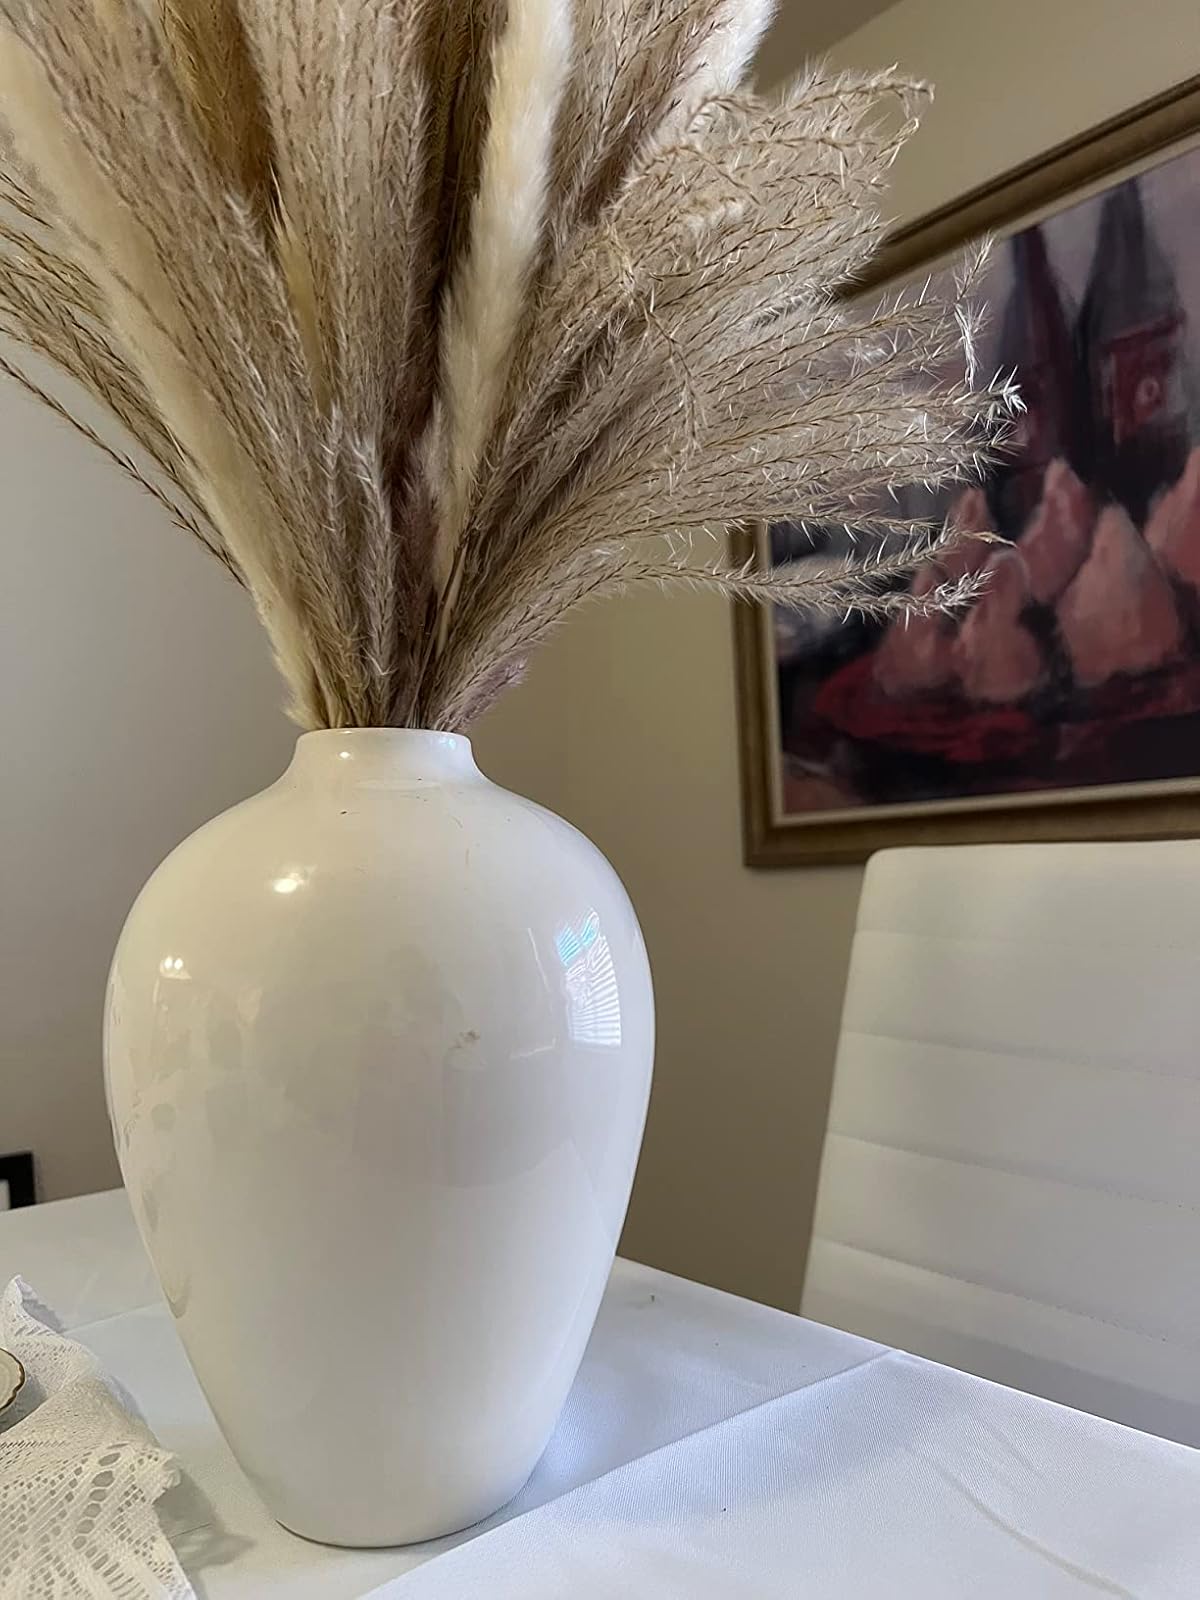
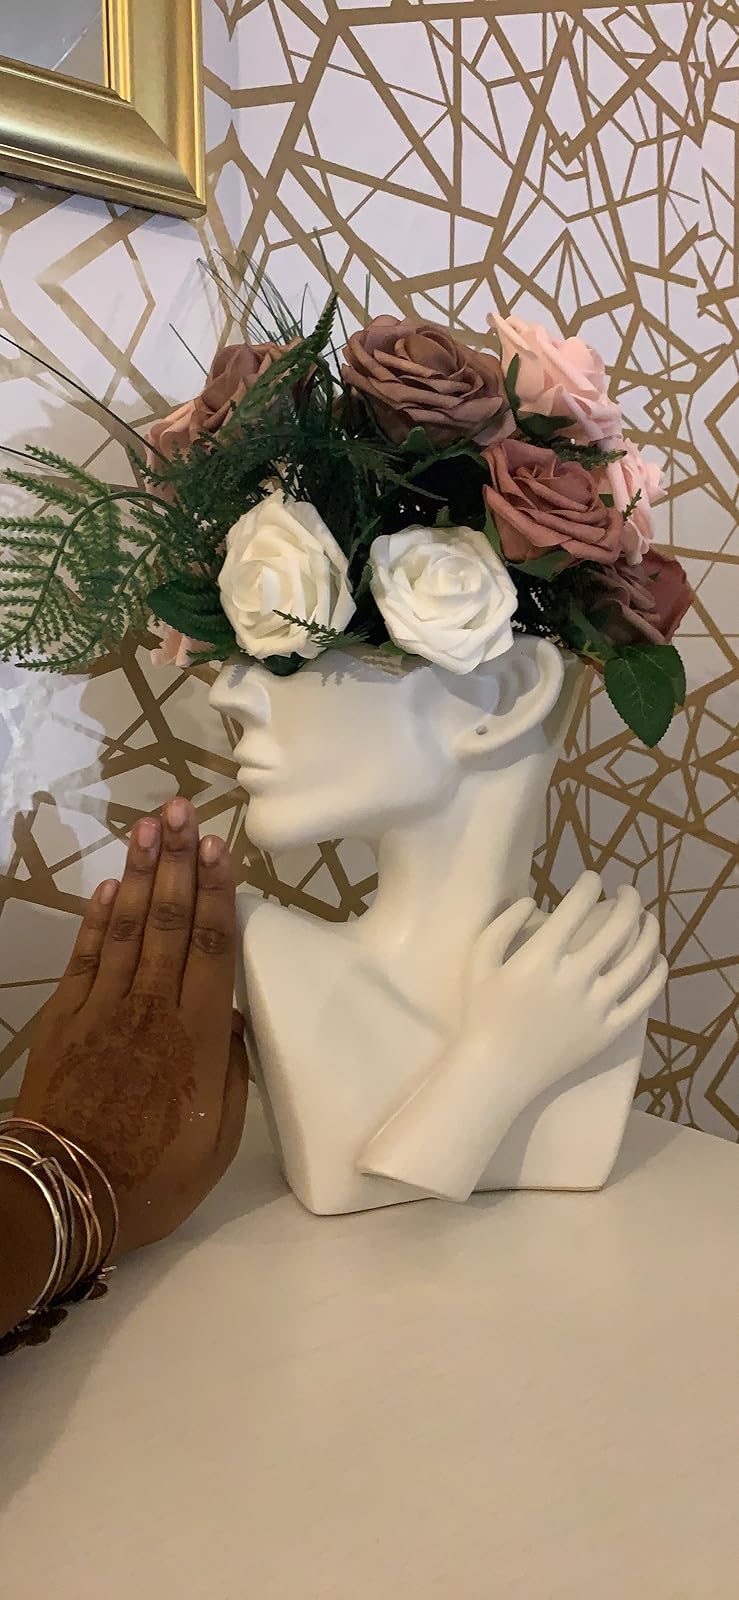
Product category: vase
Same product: no